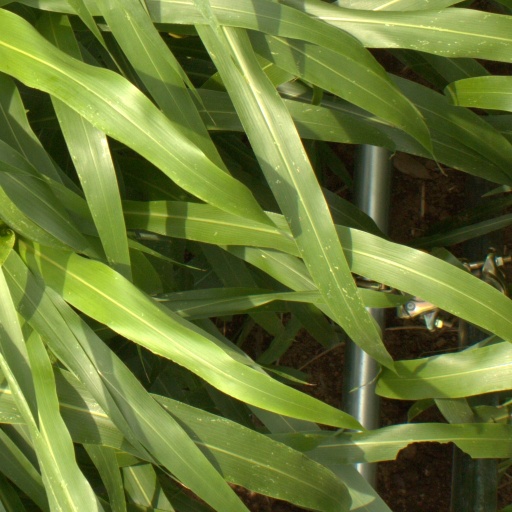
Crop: sorghum